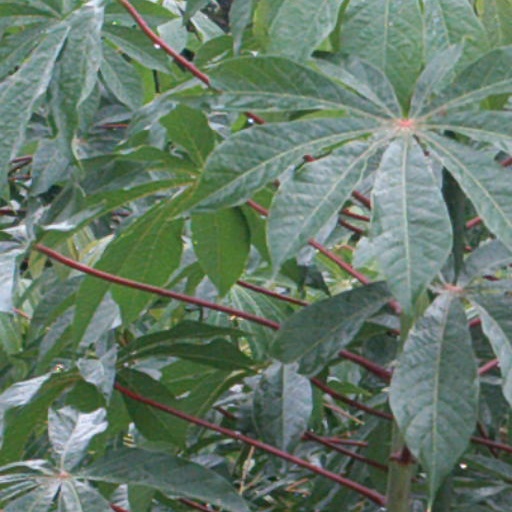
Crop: cassava